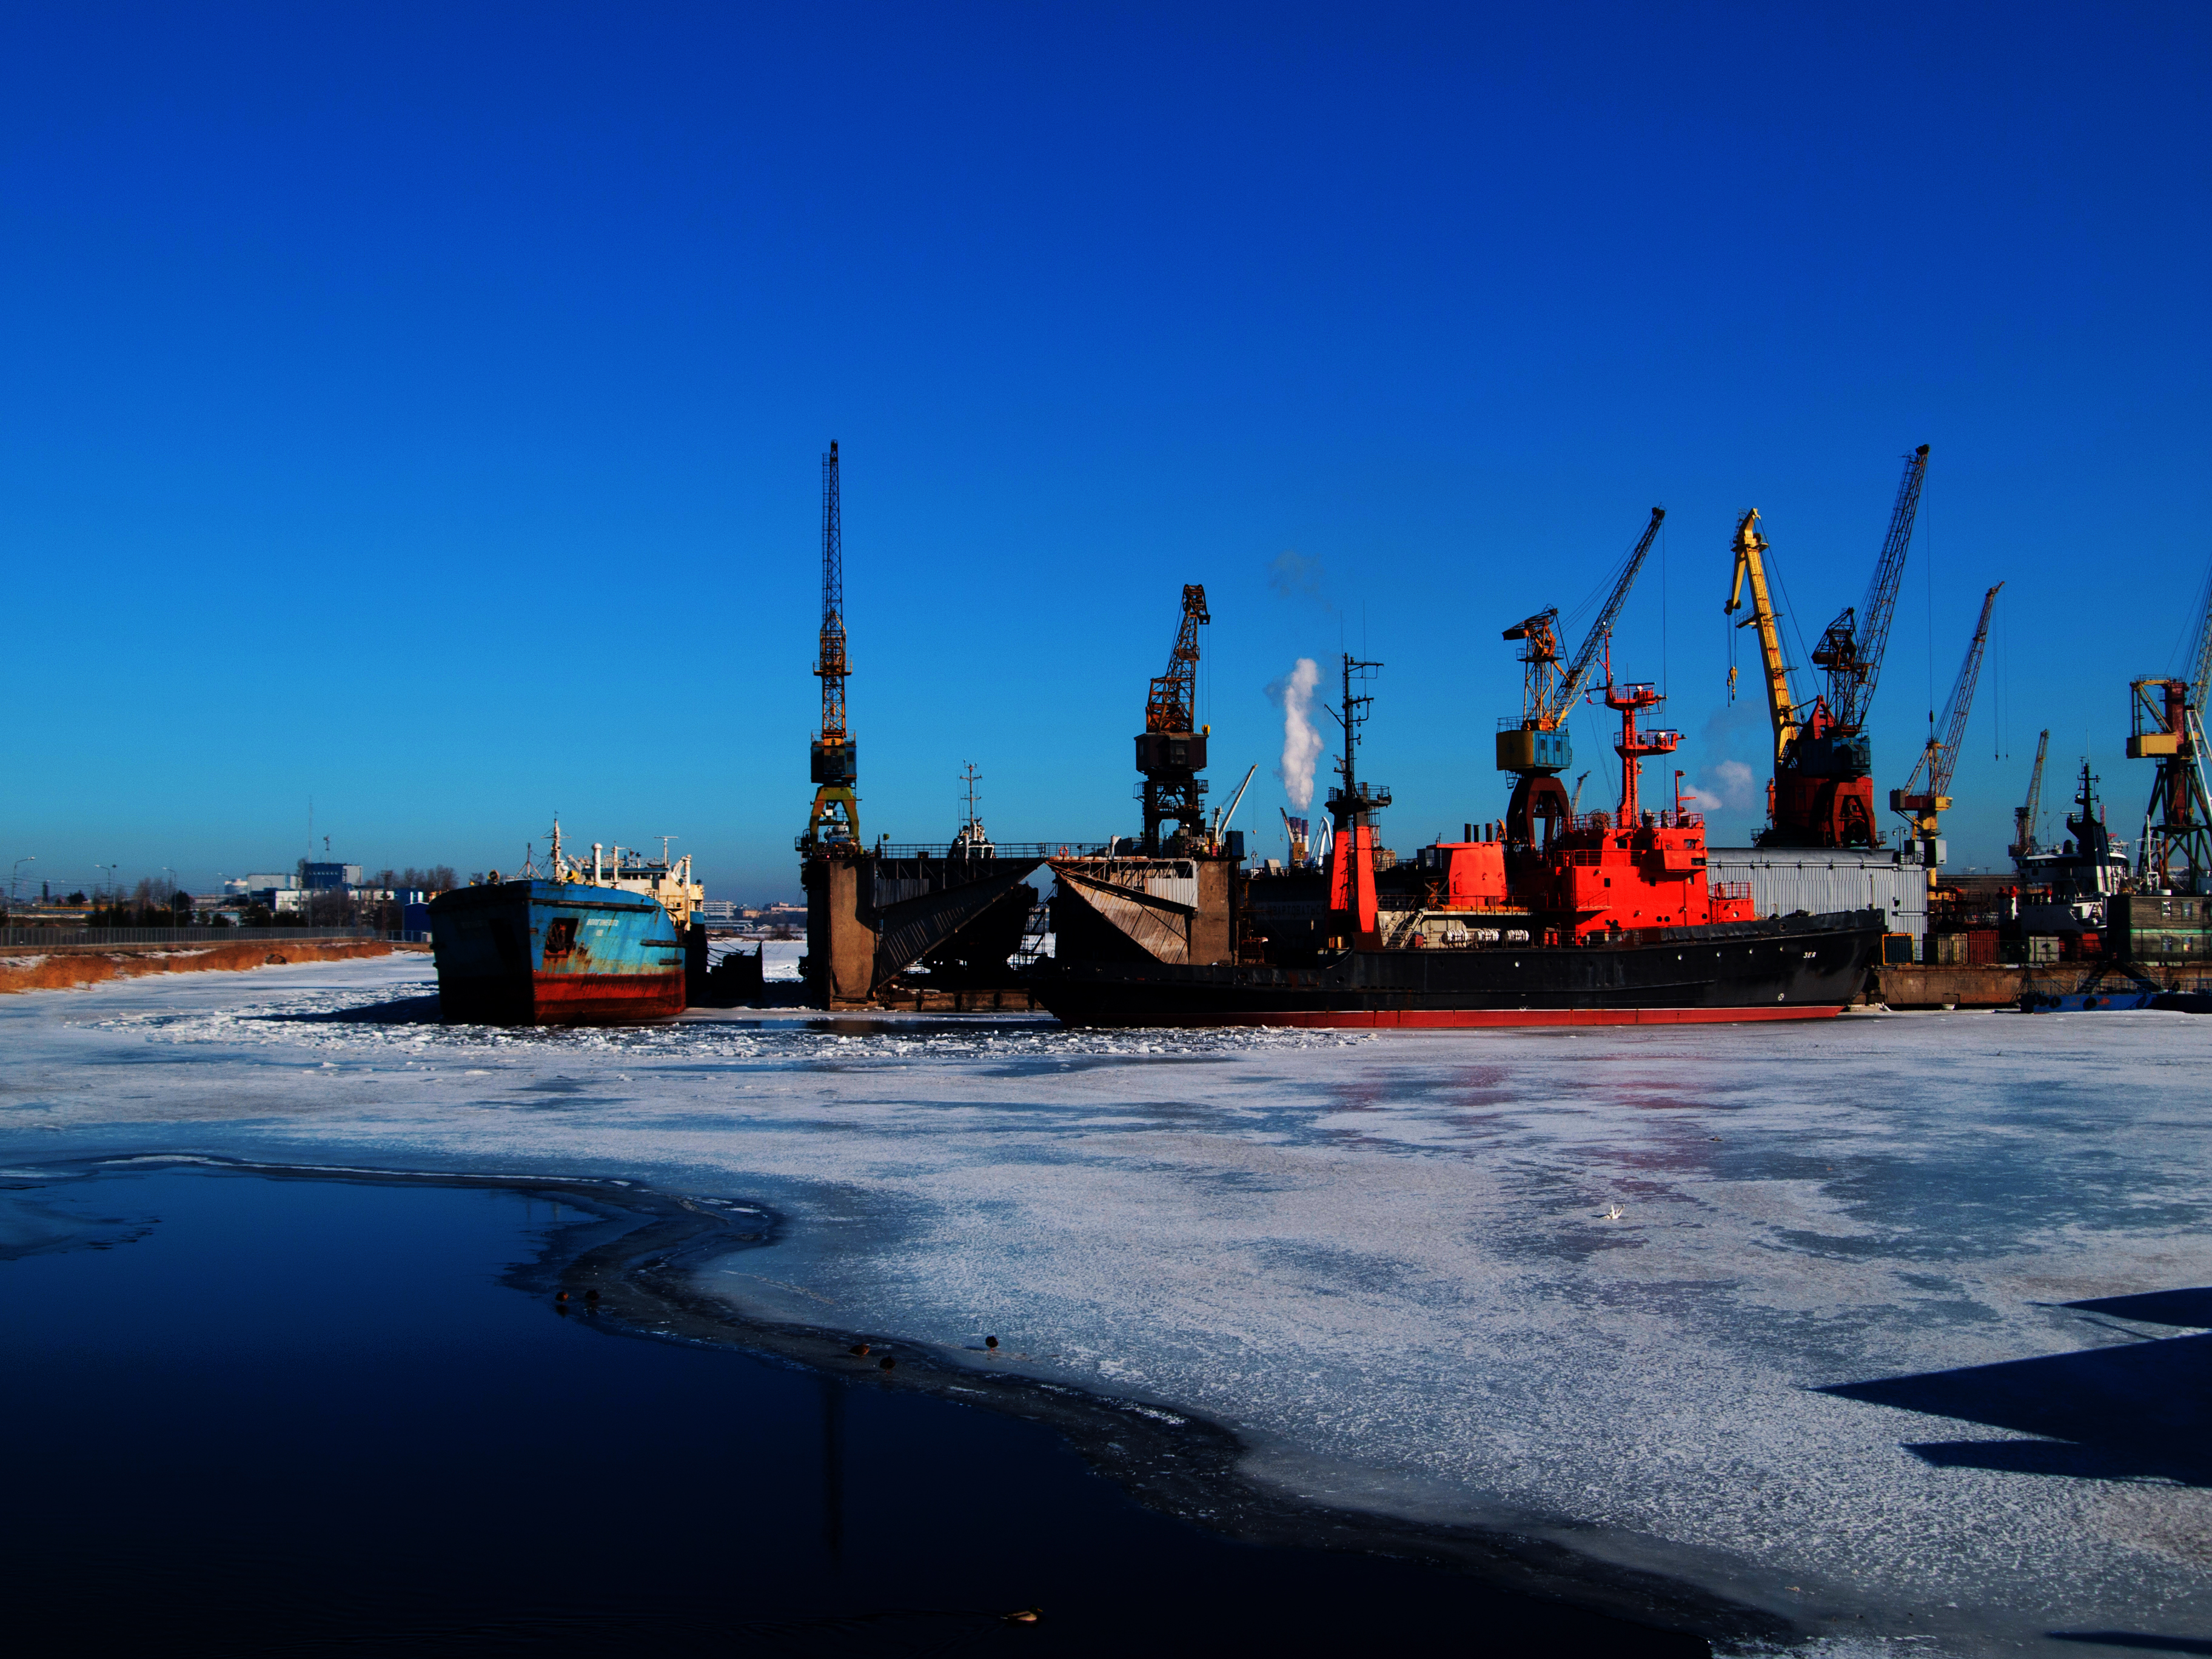
images, water, sky, cloud, snow, watercraft, tower, freezing, dusk, crane, asphalt, machine, channel, water transportation, naval architecture, winter, city, boat, evening, ocean, vehicle, horizon, ship, harbor, freight transport, port, reflection, lake, building, arctic, industry, wind wave, landscape, sea, transport